Hereward Carrington

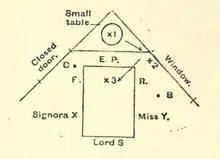
Sketch showing the layout of a séance in the 1908 Naples investigation.

In 1908, the Society for Psychical Research (SPR) appointed a committee of three to examine Palladino in Naples. The committee comprised Mr. Hereward Carrington, investigator for the American Society for Psychical Research and an amateur conjuror; Mr. W. W. Baggally, also an investigator and amateur conjuror of much experience; and the Hon. Everard Feilding, who had had an extensive training as investigator and "a fairly complete education at the hands of fraudulent mediums." Three adjoining rooms on the fifth floor of the Hotel Victoria were rented. The middle room where Feilding slept was used in the evening for the séances. In the corner of the room was a séance cabinet created by a pair of black curtains to form an enclosed area that contained a small round table with several musical instruments. In front of the curtains was placed a wooden table. During the séances, Palladino would sit at this table with her back to the curtains. The investigators sat on either side of her, holding her hand and placing a foot on her foot. Guest visitors also attended some of the séances; the Feilding report mentions that Professor Bottazzi and Professor Galeotti were present at the fourth séance, and a Mr. Ryan was present at the eighth séance.